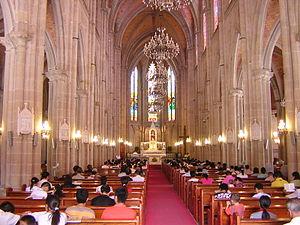
L'archidiocèse de Canton est un archidiocèse « métropolitain » de l'Église catholique de Chine situé à Canton. Sa cathédrale est la cathédrale du Sacré-Cœur de Canton. Ce fut longtemps une terre de mission de la société des Missions étrangères de Paris.